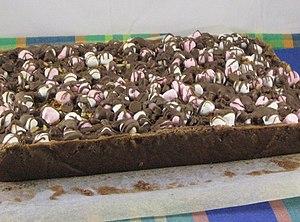
La route rocheuse est une préparation à base de chocolat serti, au choix selon la recette, de guimauves, cerises glacées, raisins secs, éclats de biscuits ou fruits à coque.